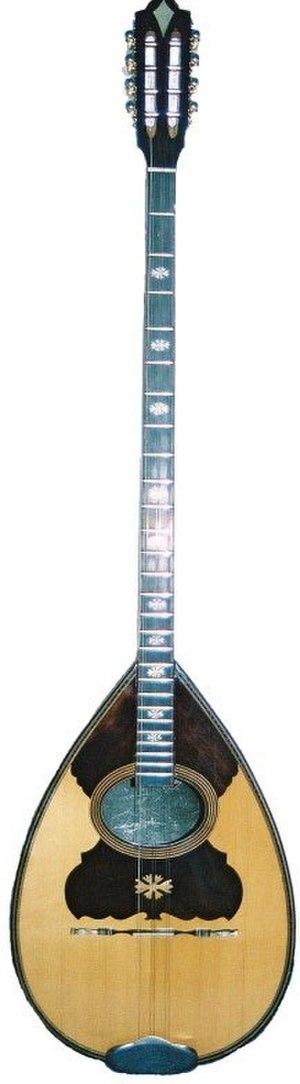
Le terme musique grecque recouvre des styles divers, dont l'histoire et les influences diffèrent selon les régions et les genres musicaux qui sont apparus en Grèce. Elle puise à la fois dans des éléments autochtones et dans son histoire partagée avec différents occupants.